Hampton-on-Sea

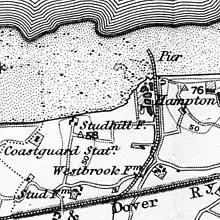
1878 map showing tramline

The tramway began and ended with the oyster fishery from 1864 to 1884. So that cargo could begin its journey to Kent and London on a horse-tram, the tramway was built due south from the pier to the railway which had been built in 1861. This track, which was later to become Hampton Pier Avenue, was straightened at its northern end and raised above risk of flood for the tram. By 1866 the tracks were still not laid along the pier itself, but according to the OS map of 1878, it had been completed by then. At the southern end, the tramway curved westward, running beside Westbrook, and reached the railway line just east of the point where Westbrook crosses it, and to the west of where Hampton Close is today: see 1878 map, pictured. One Judah Downs won £900 in a dispute over land crossed by the tramway, and the company later bought him out as well. After the company went into liquidation, the tramway was removed in the 1880s. For much of the 20th century it was possible to see where the tramway reached the railway line.